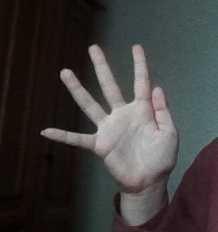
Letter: sheen